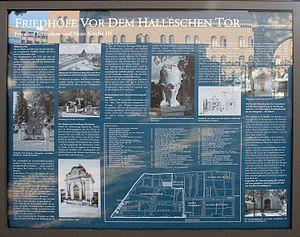
Les cimetières de Mehringdamm ou les cimetières de la porte de Halle sont des cimetières berlinois de quatre paroisses évangéliques s'étendant à Berlin-Kreuzberg entre les rues Mehringdamm et Zossener Straße, Blücherstraße et Barutherstraße, au sud du landwehrkanal et de la porte de Halle.